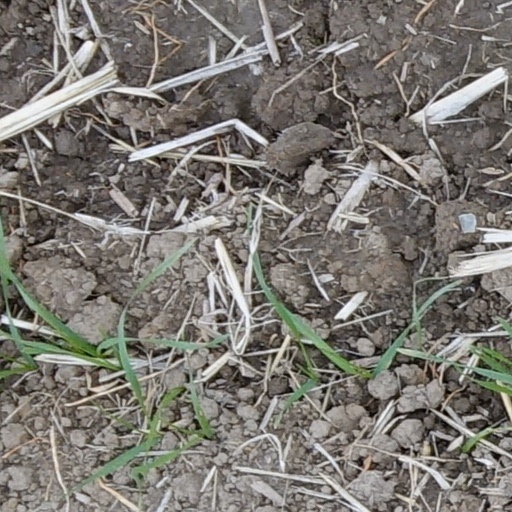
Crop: wheat